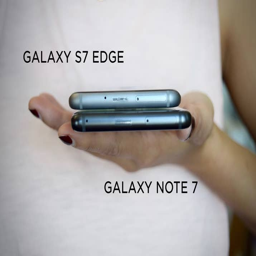
thanks to its curved edges , the big phone actually feels manageable in my small hands .